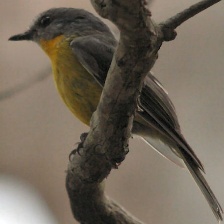
Species: EASTERN YELLOW ROBIN
Scientific name: EOPSALTRIA AUSTRALIS
ImageNet parent category: robin